Medan railway station

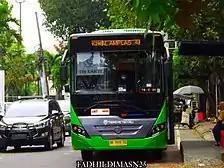
Trans Metro Deli bus fleet near Medan Station

As of 2022, Medan Station is connected to all five corridors of Trans Metro Deli BRT and Corridor 1 of Trans Mebidang BRT.